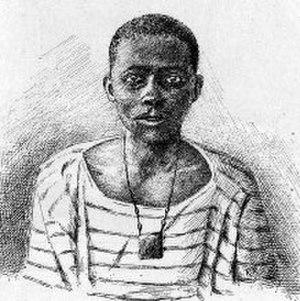
Un laptot était un matelot indigène, parfois piroguier, porteur ou docker, à l'ère de la colonisation française, principalement sur le fleuve Sénégal ou le long de la côte sénégalaise, mais également sur le fleuve Niger ou encore dans d'autres ports africains.